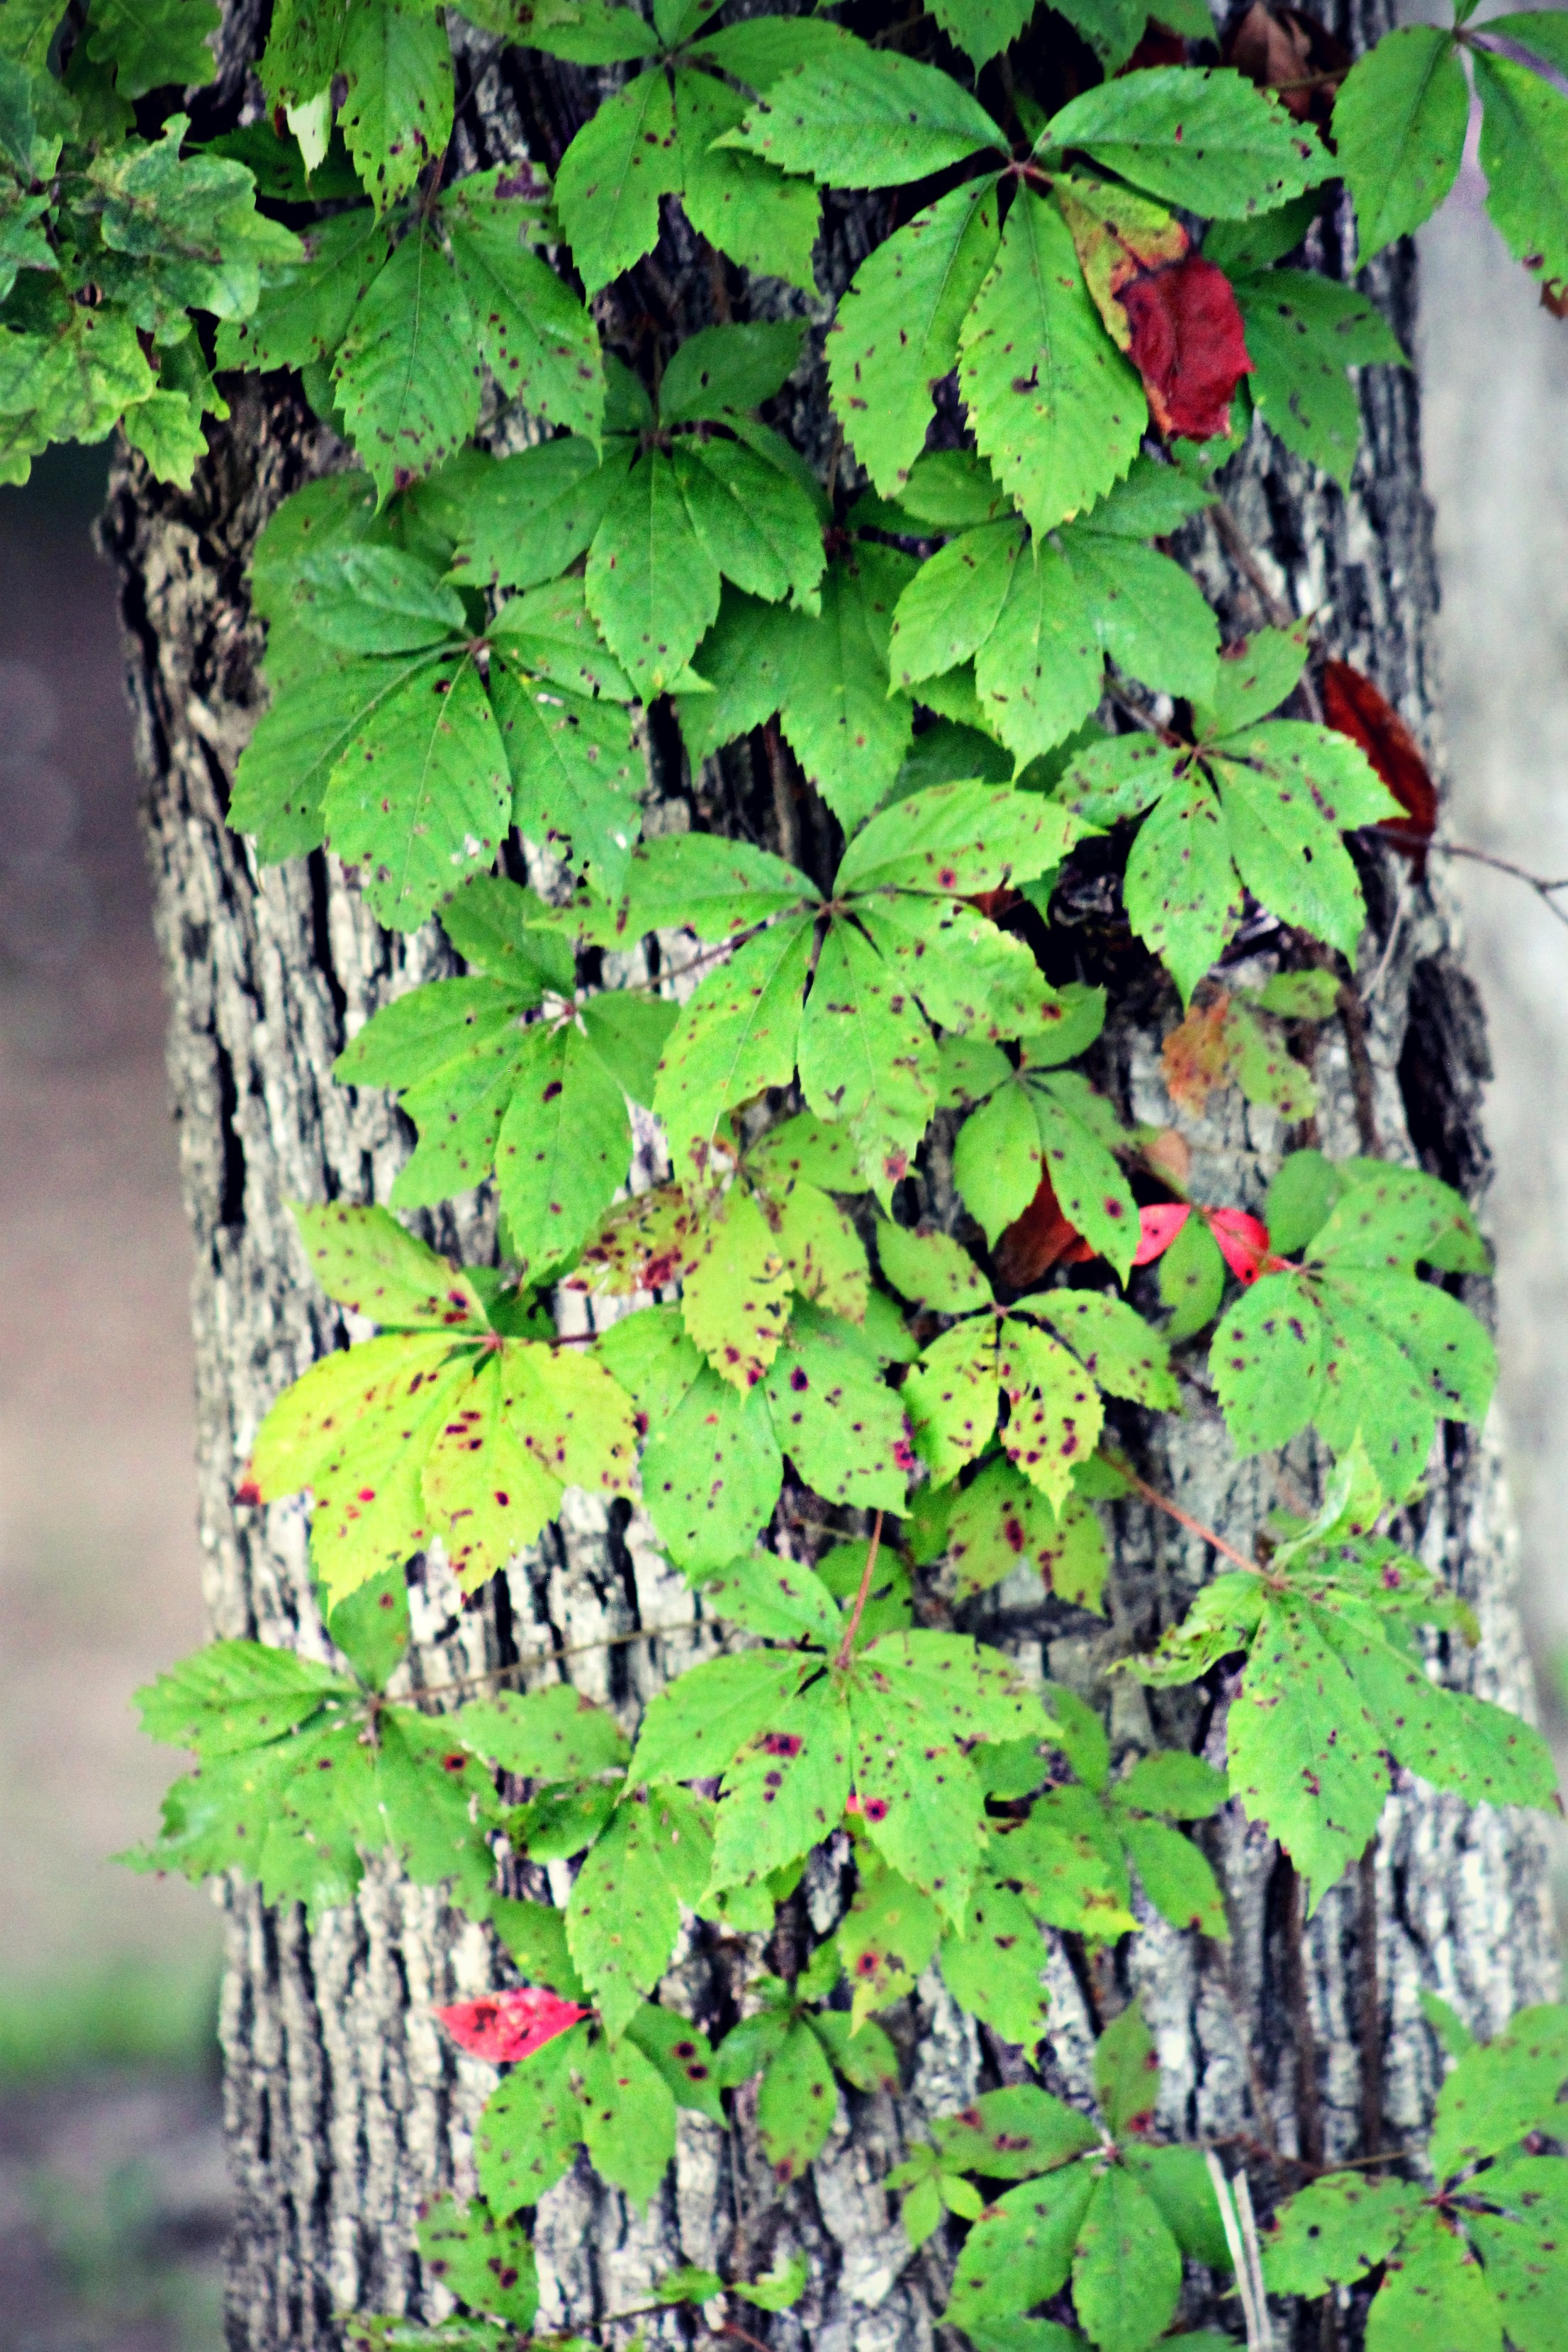
tree, branch, plant, vine, leaf, flower, trunk, summer, green, produce, birch, ivy, autumn, botany, leaves, shrub, deciduous, flowering plant, woody plant, land plant